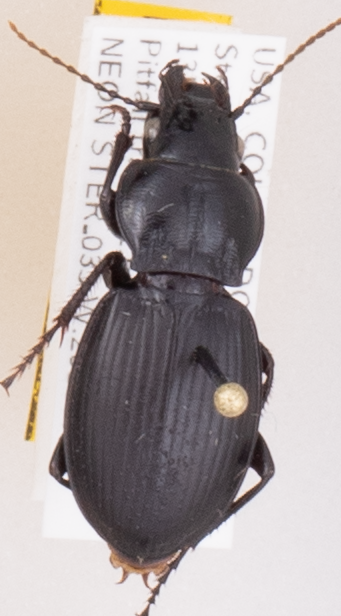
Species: Cyclotrachelus torvus
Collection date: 2018-07-26
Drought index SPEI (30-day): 0.188
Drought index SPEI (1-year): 0.248
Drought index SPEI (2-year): -0.362